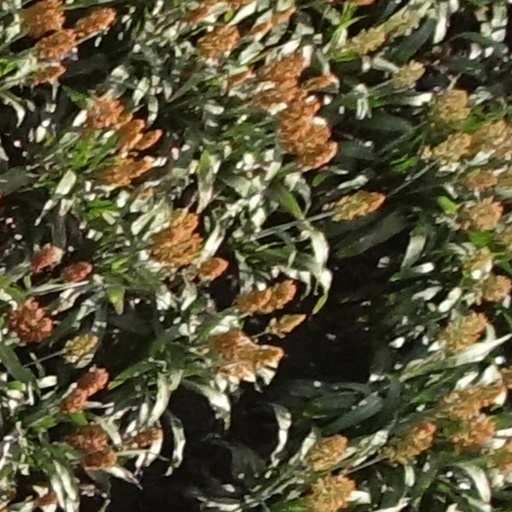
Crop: sorghum